Moruroa

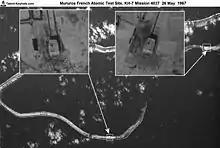
KH-7 satellite reconnaissance image of the Mururoa Atomic Test Site in French Polynesia, 26 May 1967

Mururoa, and its sister atoll Fangataufa, were the site of extensive nuclear testing by France between 1966 and 1996, as well as the site of numerous protests by various vessels, including the "Rainbow Warrior". The atoll was officially established as a nuclear test site by France on 21 September 1962, when the Direction des Centres d'Expérimentations Nucléaires (DIRCEN) was established to administer the nuclear testing. This followed with the construction of various infrastructures on the atoll commencing in May 1963. The atoll of Hao, to the north-west of Mururoa, was chosen as a support base for the nuclear tests and other operations.